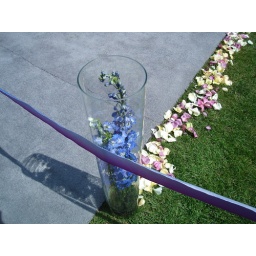
Three stems of vibrant blue delphinium in large cylinder vases with rose petals.